A. Elizabeth Adams

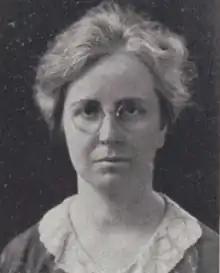
Amy Elizabeth Adams, from the 1925 yearbook of Mount Holyoke College

Amy Elizabeth Adams (March 28, 1892 – February 16, 1962) was an American zoologist and professor at Mount Holyoke College.